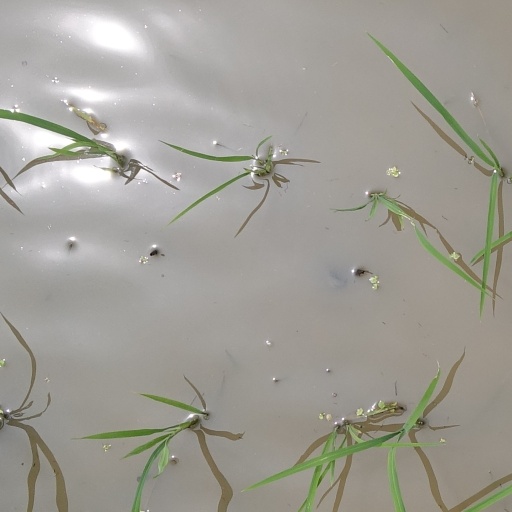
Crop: rice